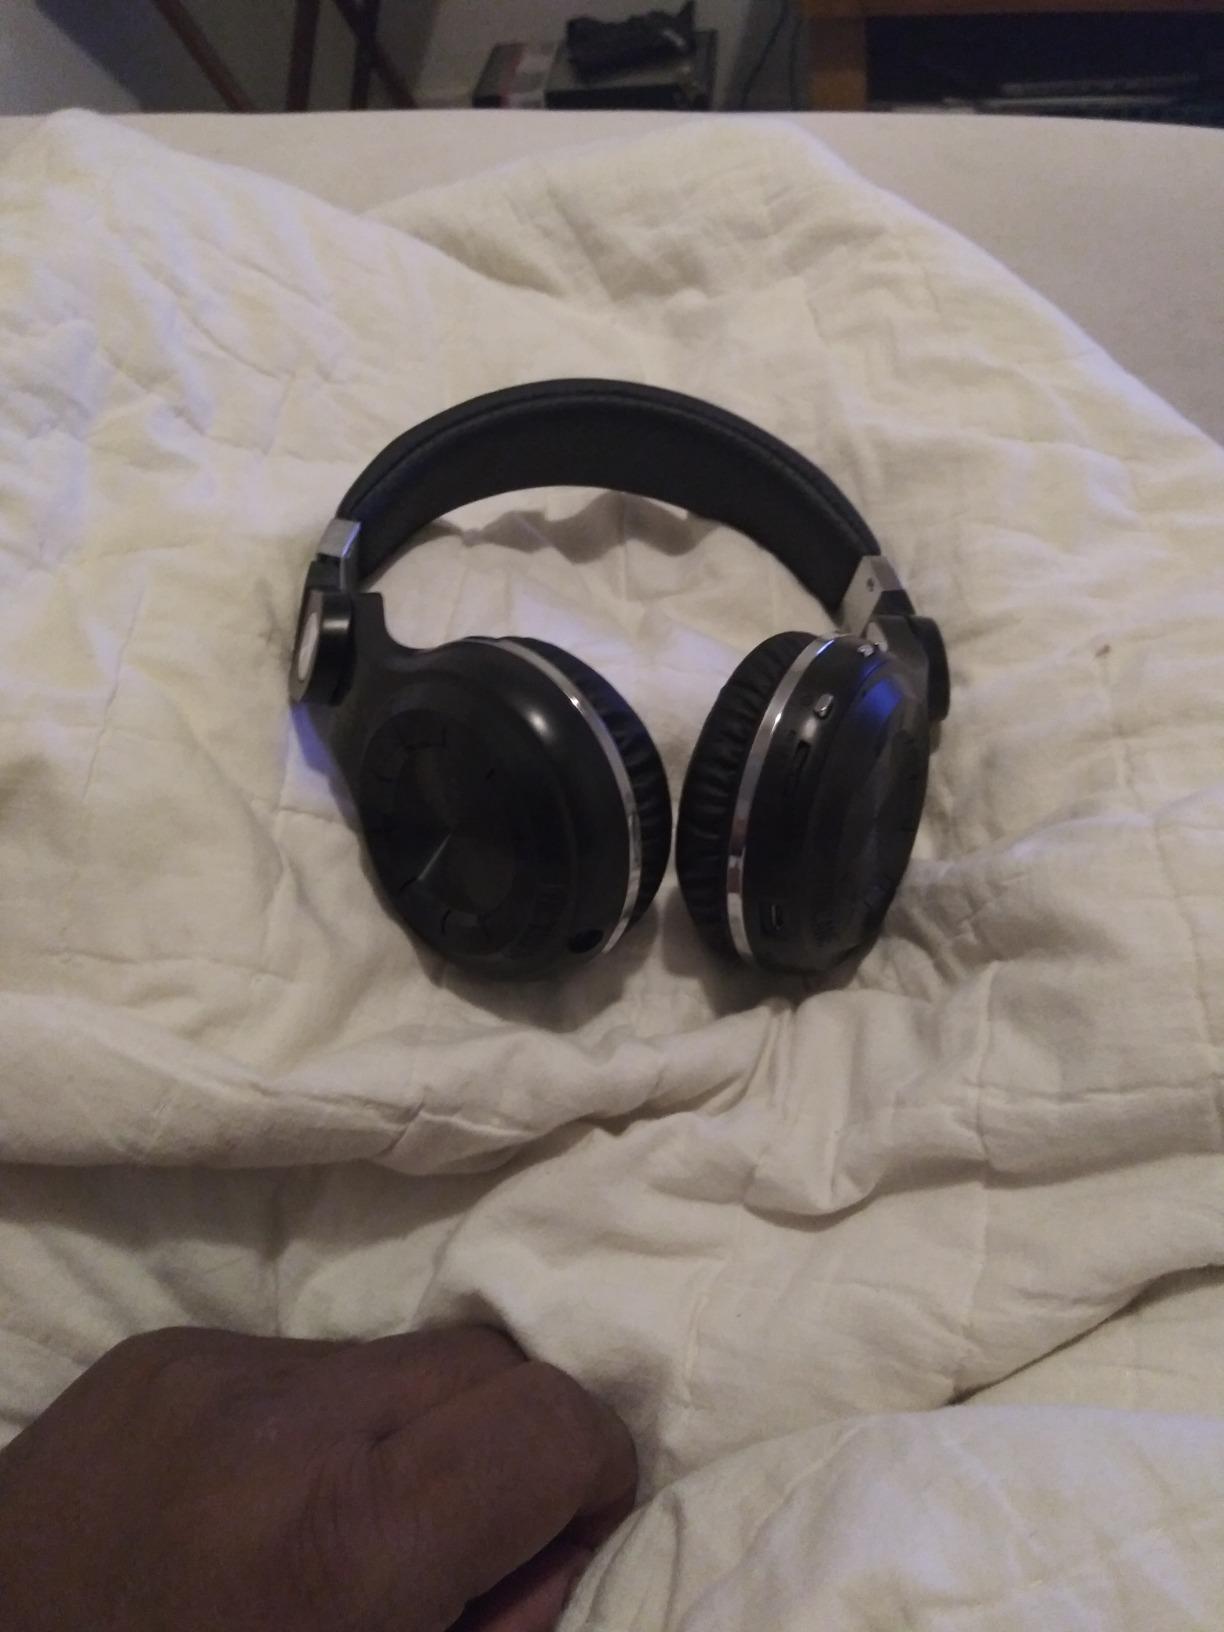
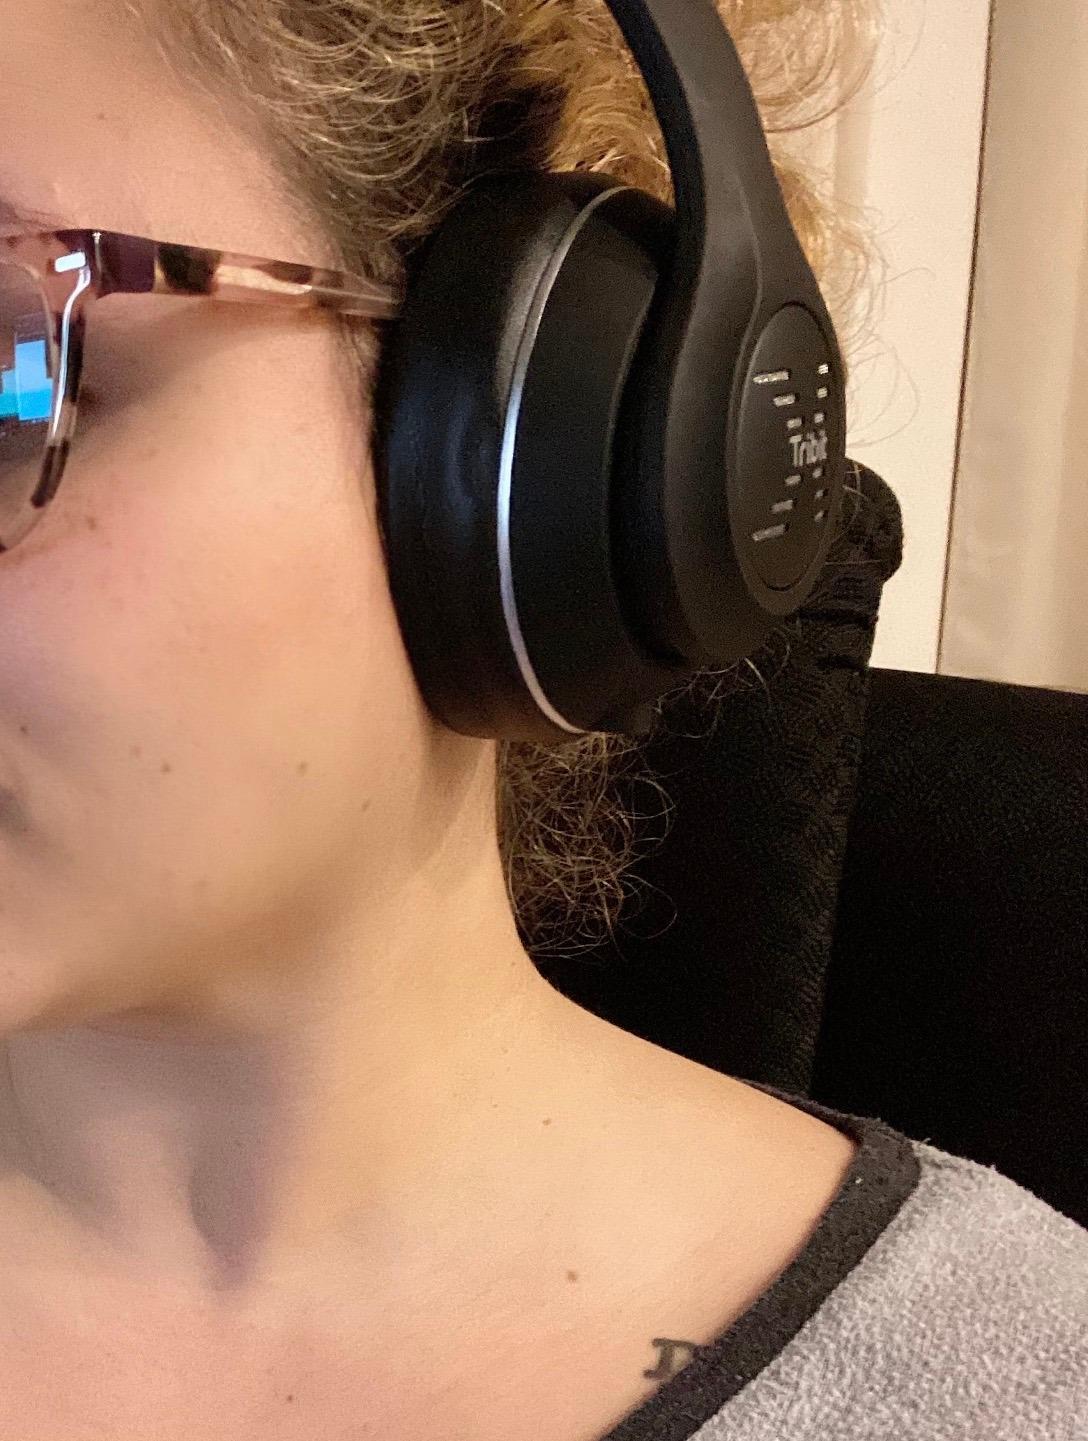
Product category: headphones
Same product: no